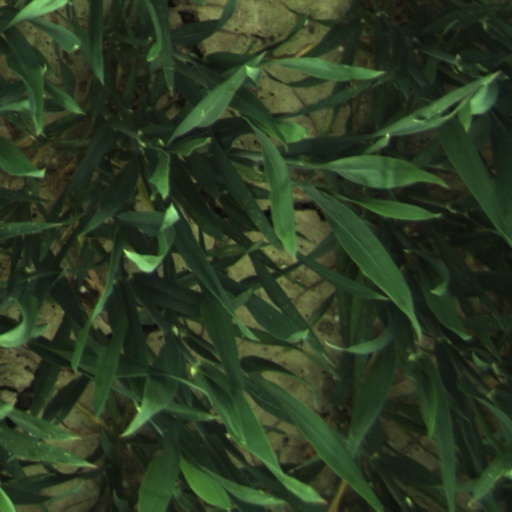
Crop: wheat